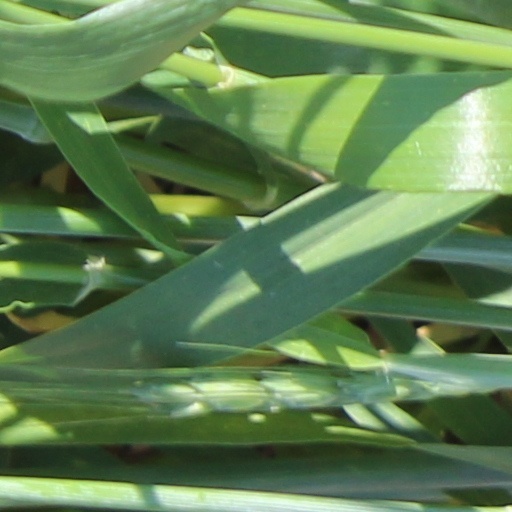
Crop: wheat